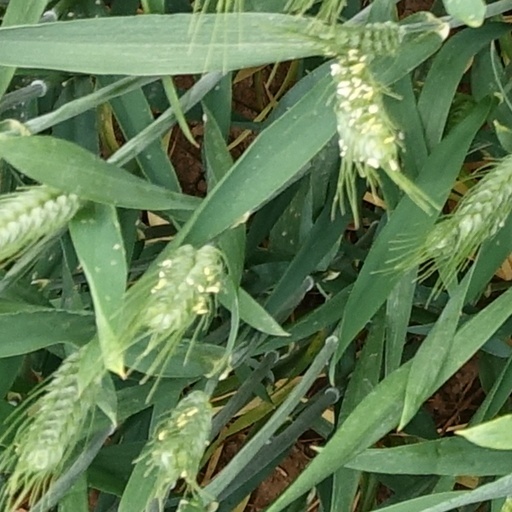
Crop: wheat